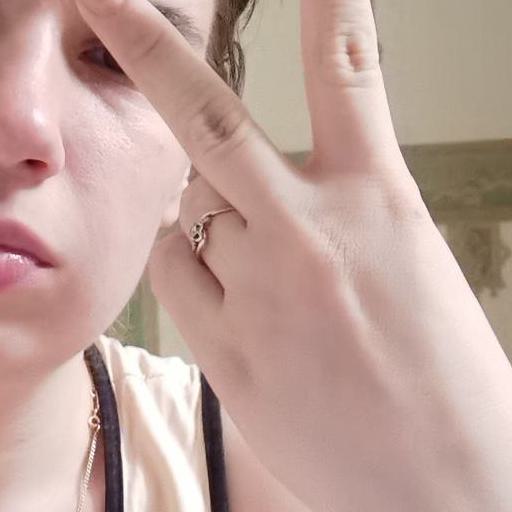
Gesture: peace_inverted